Florida East Coast Railway

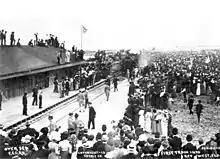
First Florida East Coast Railway train arriving in Key West

Once the railroad reached Homestead in 1904, Flagler then sought perhaps his greatest challenge: the extension of the Florida East Coast Railway to Key West, a city of almost 20,000 inhabitants located beyond the end of the Florida peninsula. He became particularly interested in linking Key West to the mainland after the construction of the Panama Canal was announced by the United States in 1905. As the closest deep-water port in the United States to the canal, Key West was positioned to take advantage of significant new trade with the west that would be enabled by the opening of the canalthis, in addition to the city's existing involvement with Cuban and Latin American trade. Key West was a major coaling station for ship traffic between South America and New York. Flagler thought it would be profitable for coal to be brought by railroad to Key West for coaling those ships. Though, by the time the extension was finished, the range of ships had been extended to such a degree that they no longer stopped in Key West for coal.